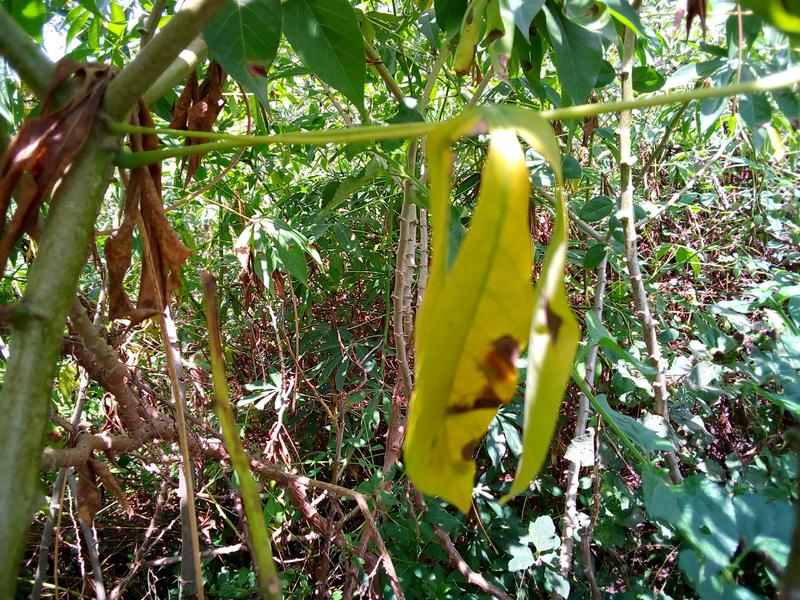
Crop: cassava
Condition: bacterial_blight